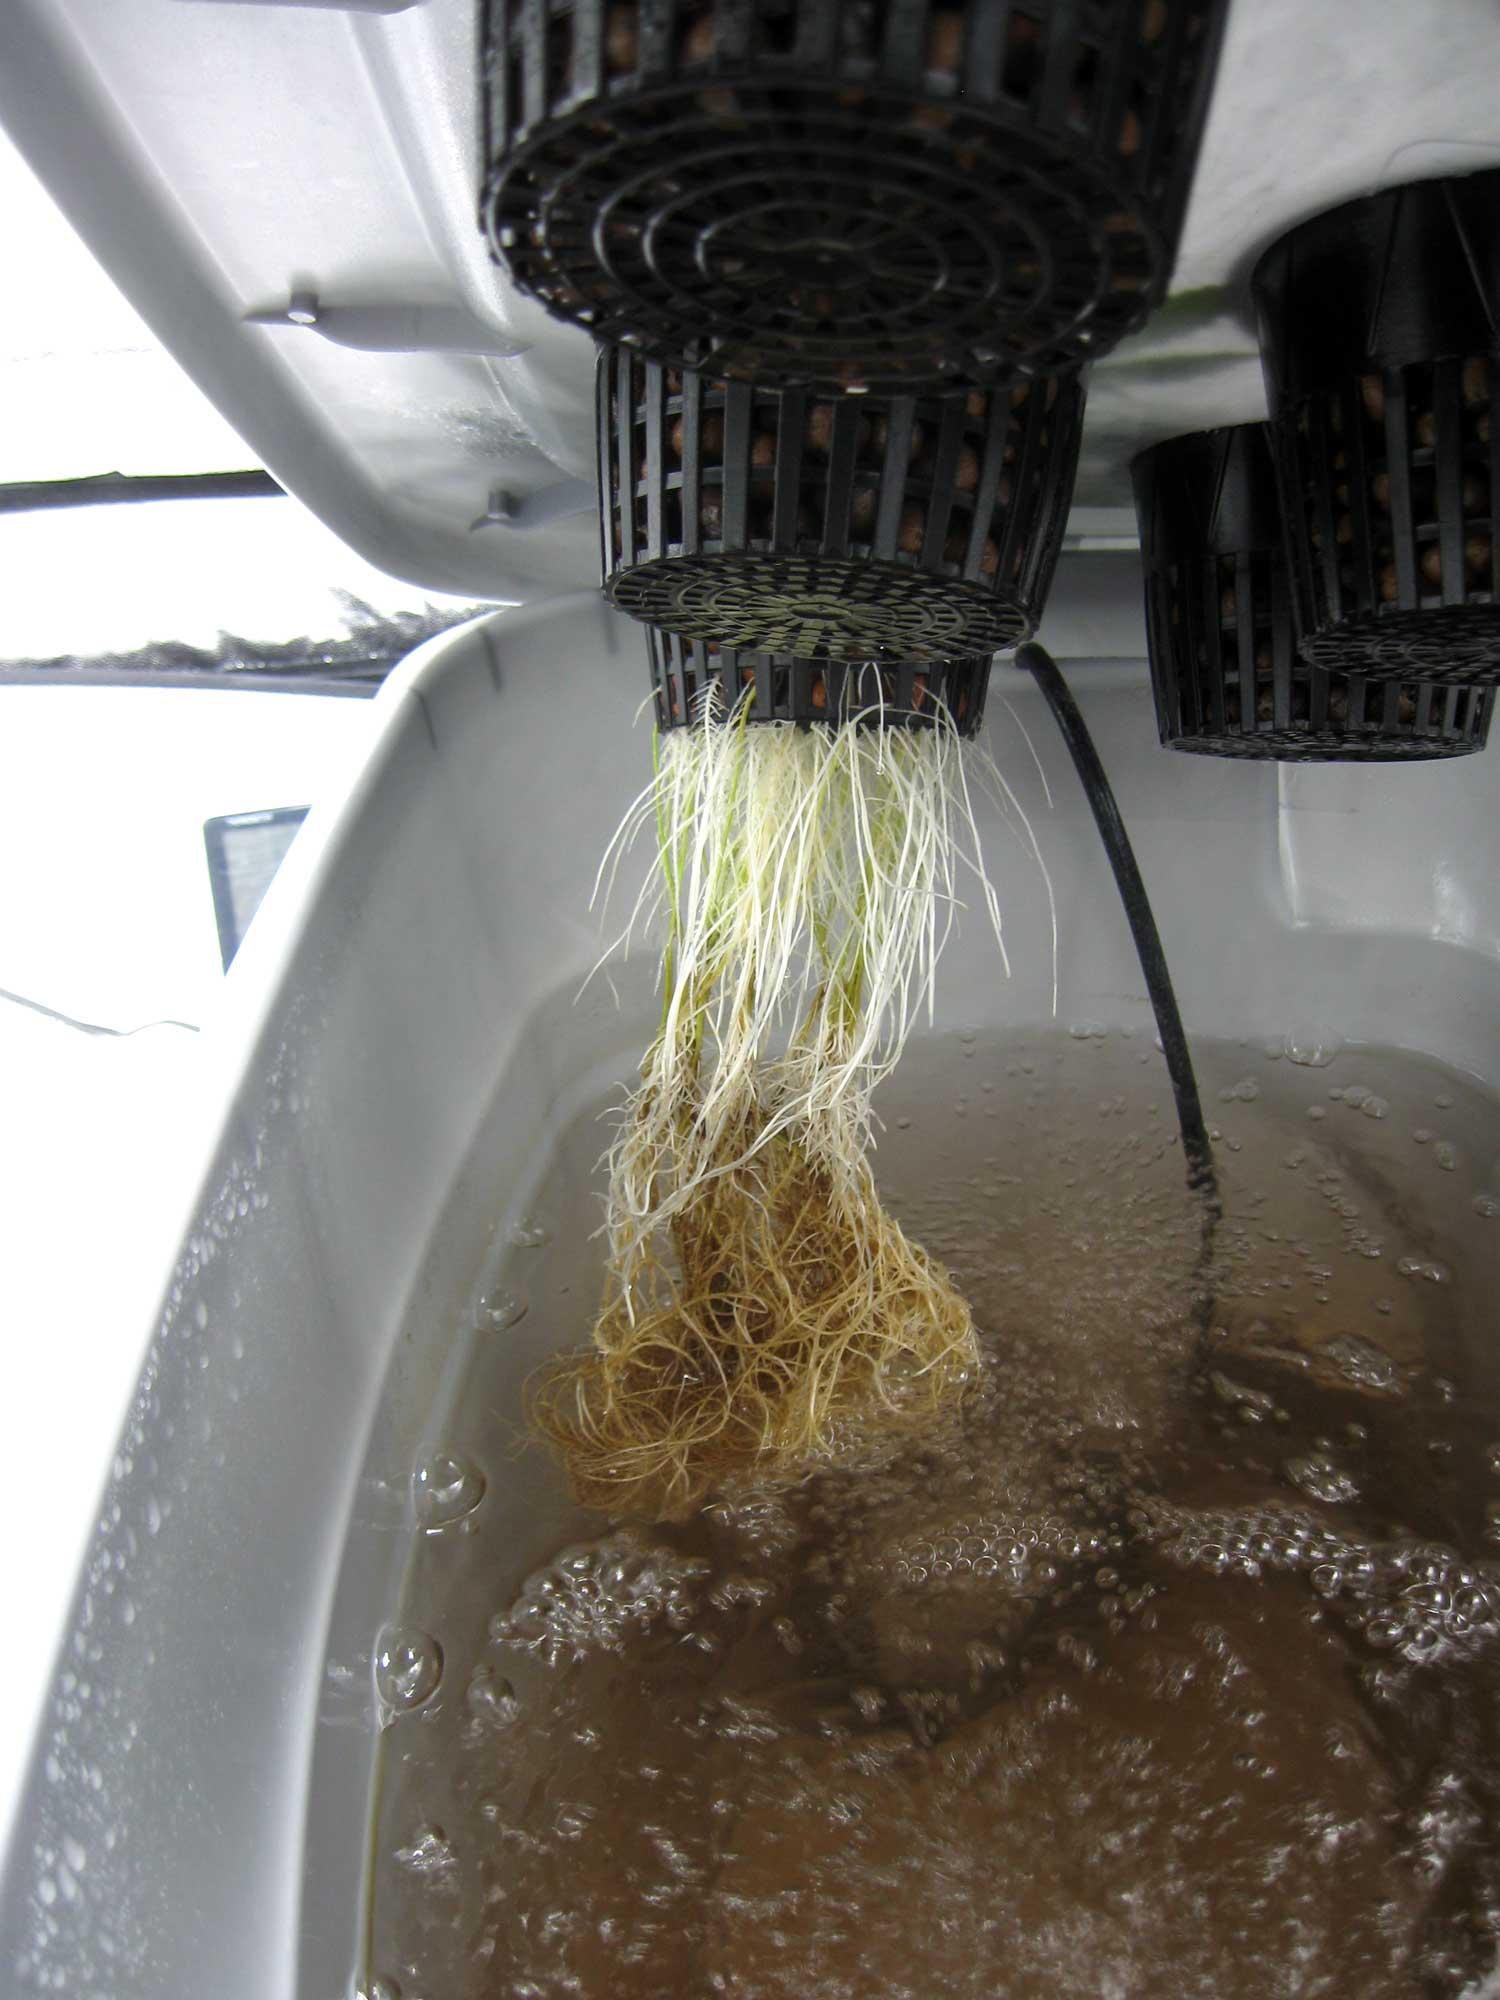
Chombo maalum chenye rangi nyeupe kikiwa kimefunguliwa wazi ikiwa na mizizi yenye rangi nyeupe iliyokomaa vizuri, huko ndani yake ukiwa na maji huu ni mfano bora wa kilimo cha haidroponi unachezesha mimea kustawi bila udongo kwa kutumia virutubisho vilivyo rushwa kwenye maji.